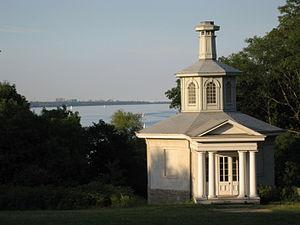
Le château Dundurn est une maison bourgeoise de style néoclassique située Boulevard York à Hamilton en Ontario au Canada.
Voici la liste des lieux historiques nationaux du Canada situé en Ontario. En mai 2012, on compte 263 lieux historiques nationaux en Ontario, dont 37 sont administrés par Parcs Canada. À ce nombre, il faut ajouter aussi cinq sites qui ont perdu leur désignation. Pour les villes de Toronto, Ottawa et Kingston voir :